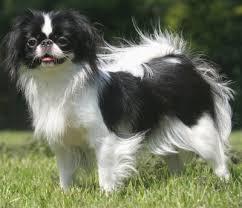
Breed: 249-n000106-Japanese_spaniel